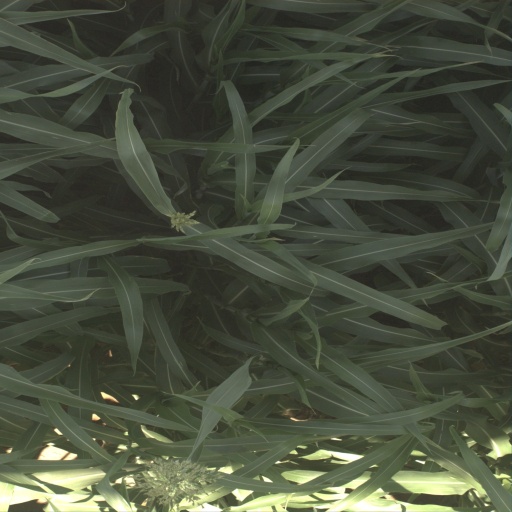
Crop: sorghum